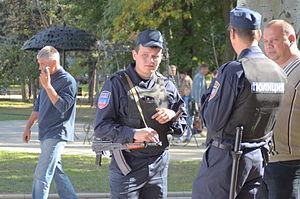
La guerre du Donbass est un conflit armé actuellement en cours ayant commencé en 2014 lors de la crise ukrainienne et se déroulant à l'Est de l'Ukraine.